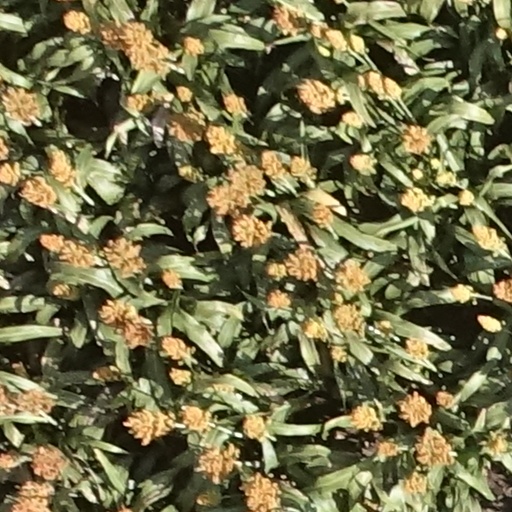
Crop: sorghum